Automotive industry in Egypt

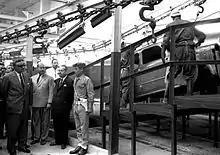
President Nasser at the inauguration of the Nasr Automotive factory in Helwan

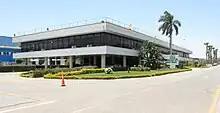
General Motors Egypt's plant in 6th of October

The Egyptian government first entered the automotive sector in 1960 by establishing the state-owned Egyptian Automotive Company, which later became El Nasr Automotive Manufacturing Company, in Helwan as part of President Gamal Abdel Nasser’s broader industrialization strategy. Production operations began in 1962, and the company initially launched Egypt’s first domestically manufactured automobile, the Ramses. Developed with support from the Ministry of Industry and based on the German-made NSU Prinz, the Ramses car was assembled through a combination of public investment and consumer pre-orders. Marketed as a symbol of national progress, the Ramses initially generated high public demand, but its production remained limited, estimated at five to six units per day, and quality issues emerged due to the absence of automated manufacturing tools such as body presses. By the early 1970s, the car was no longer competitive in terms of price or reliability compared to imported alternatives. In 1972, El Nasr shifted its approach by entering a production partnership with Fiat, focusing on the assembly of licensed models for the domestic market.